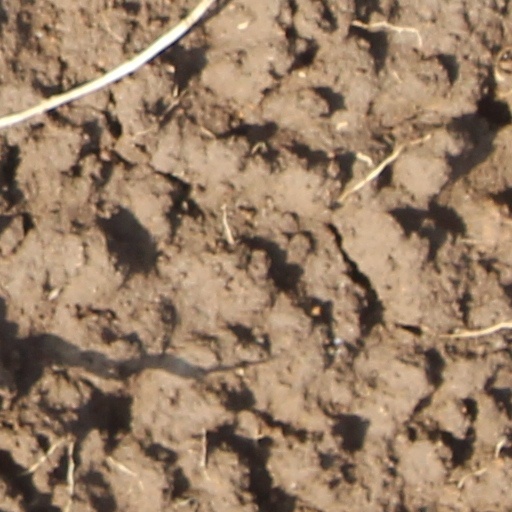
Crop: wheat